Quaternary science

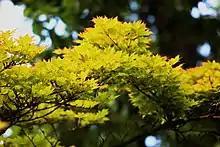
Aceraceae

Quaternary science also played an important role in another area of science – archaeology. Archaeology is the field of science which uses material remains to study the human past. There are many types of archaeology as this field of study is a diverse field. Some archaeologists study the remains of the human – bioarchaeology, some study the ancient plants – paleoethnobotany, and some even study the stone tools. Furthermore, not every archaeologist is specialized in the same area, some archaeologist specialized in technologies which help located a map or sites, while some are a specialist in studying human remains underwater. Quaternary science has offered a precise and comprehensive framework to human studies which help the global interpretation of the archaeological records in the field of archaeology. For an illustration, some of the commonly known frameworks which contributed to the global interpretation of the records are chronology, palaeoenvironmental background and site formation processes.